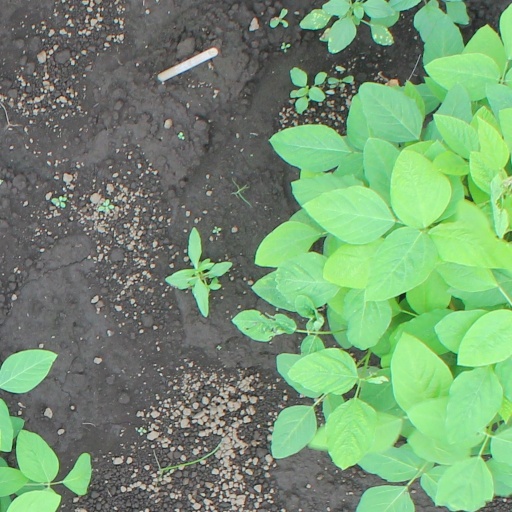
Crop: soybean